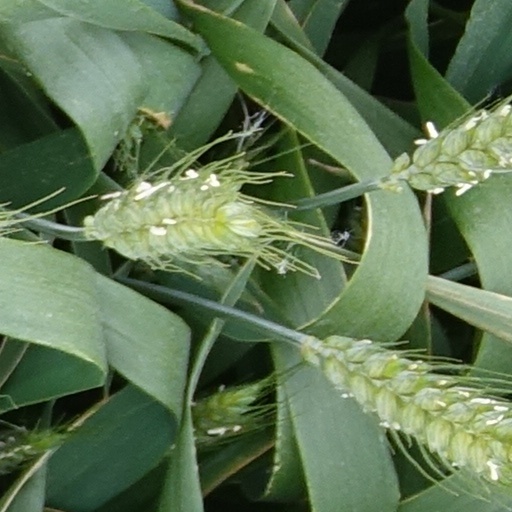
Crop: wheat